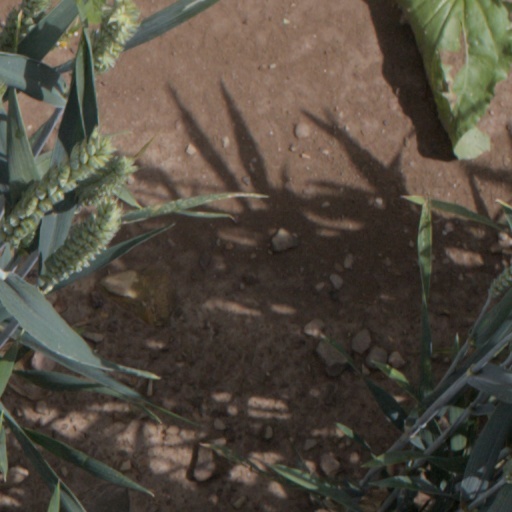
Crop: wheat